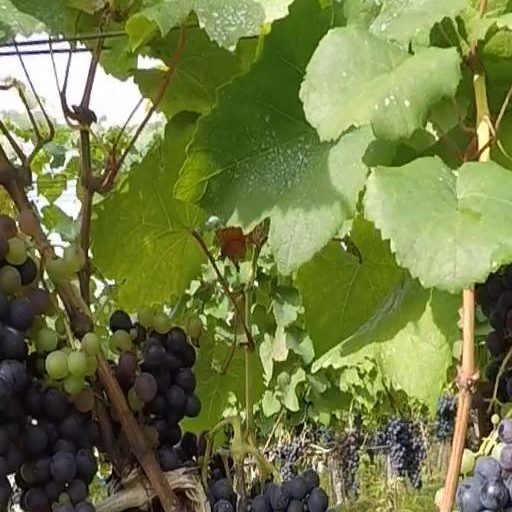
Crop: grape